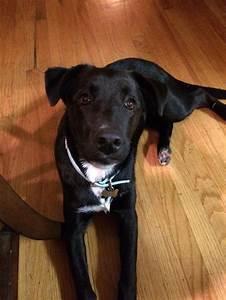
dog